Susheela Raman

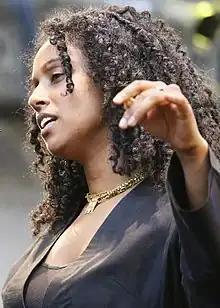
Raman in Paris Plage, 2007

Susheela Raman (born 21 July 1973) is a British musician. She was nominated for the 2006 BBC World Music Awards. Her debut album "Salt Rain" was nominated for the Mercury Prize in 2001. She is known for live performances built on the sacred Bhakti and Sufi traditions of India and Pakistan.